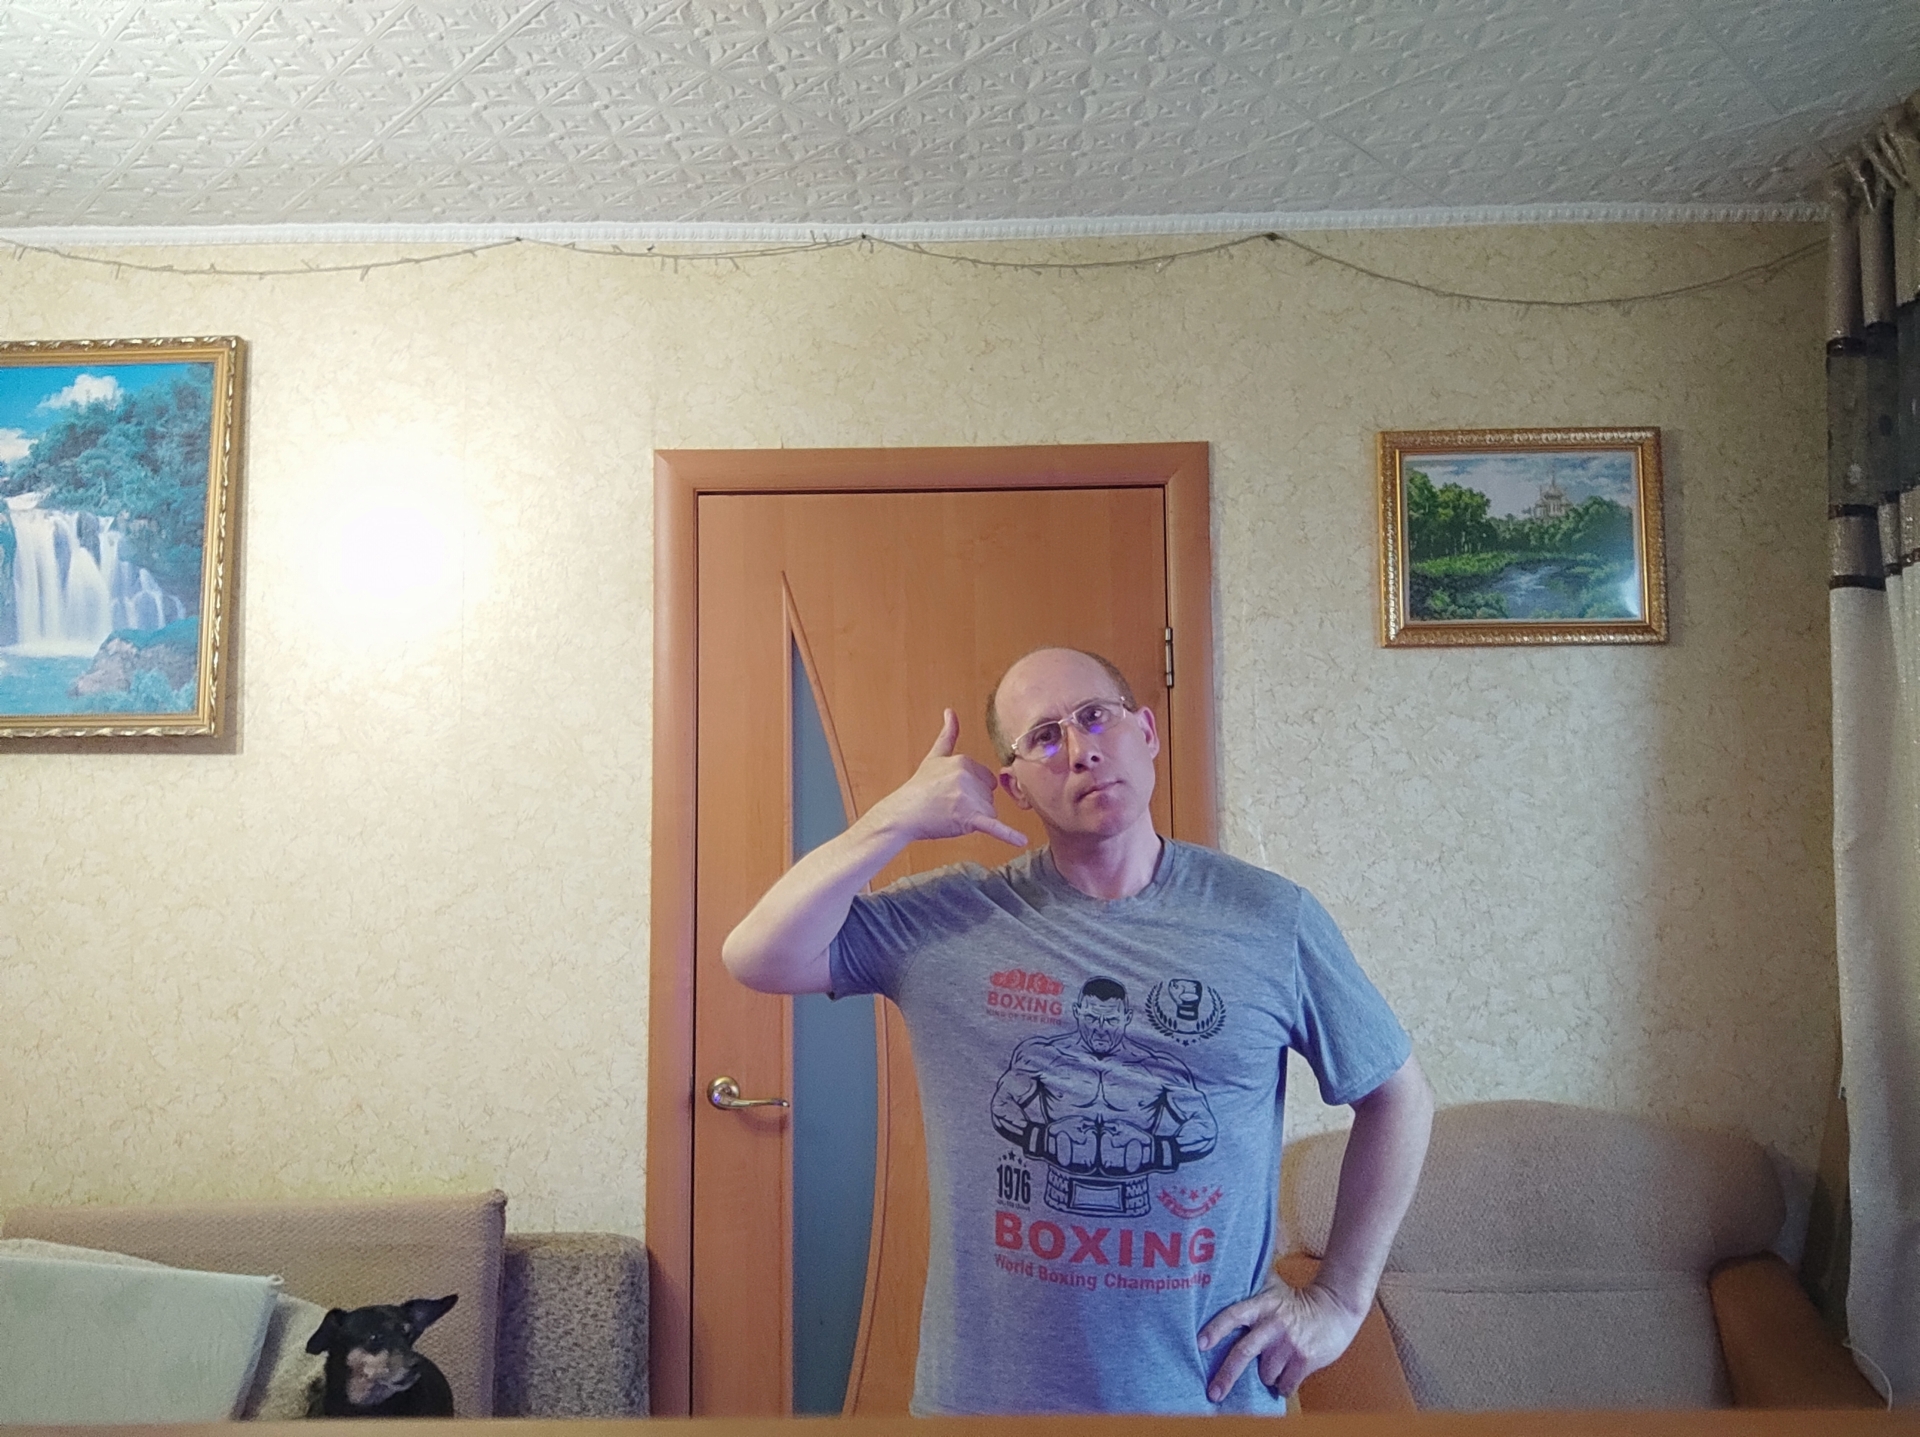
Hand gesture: call